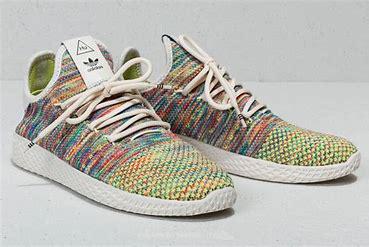
Brand: Adidas
Model: Pharrell Williams Tennis HU